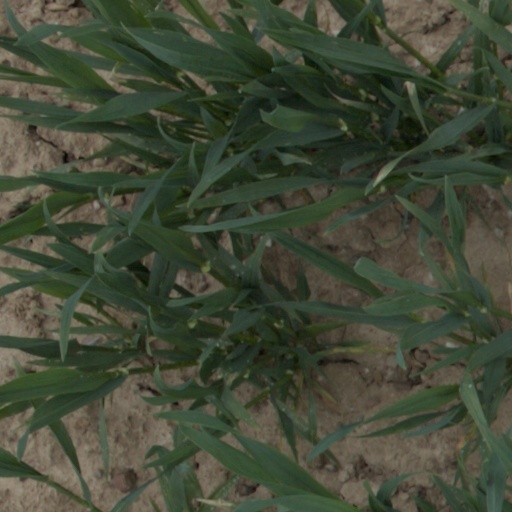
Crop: wheat